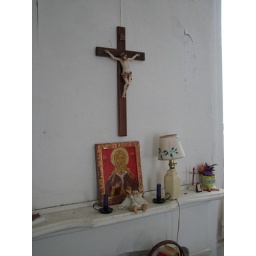
over the kitchen table